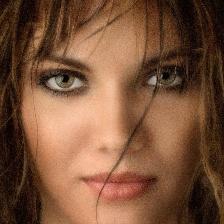
Label: faces